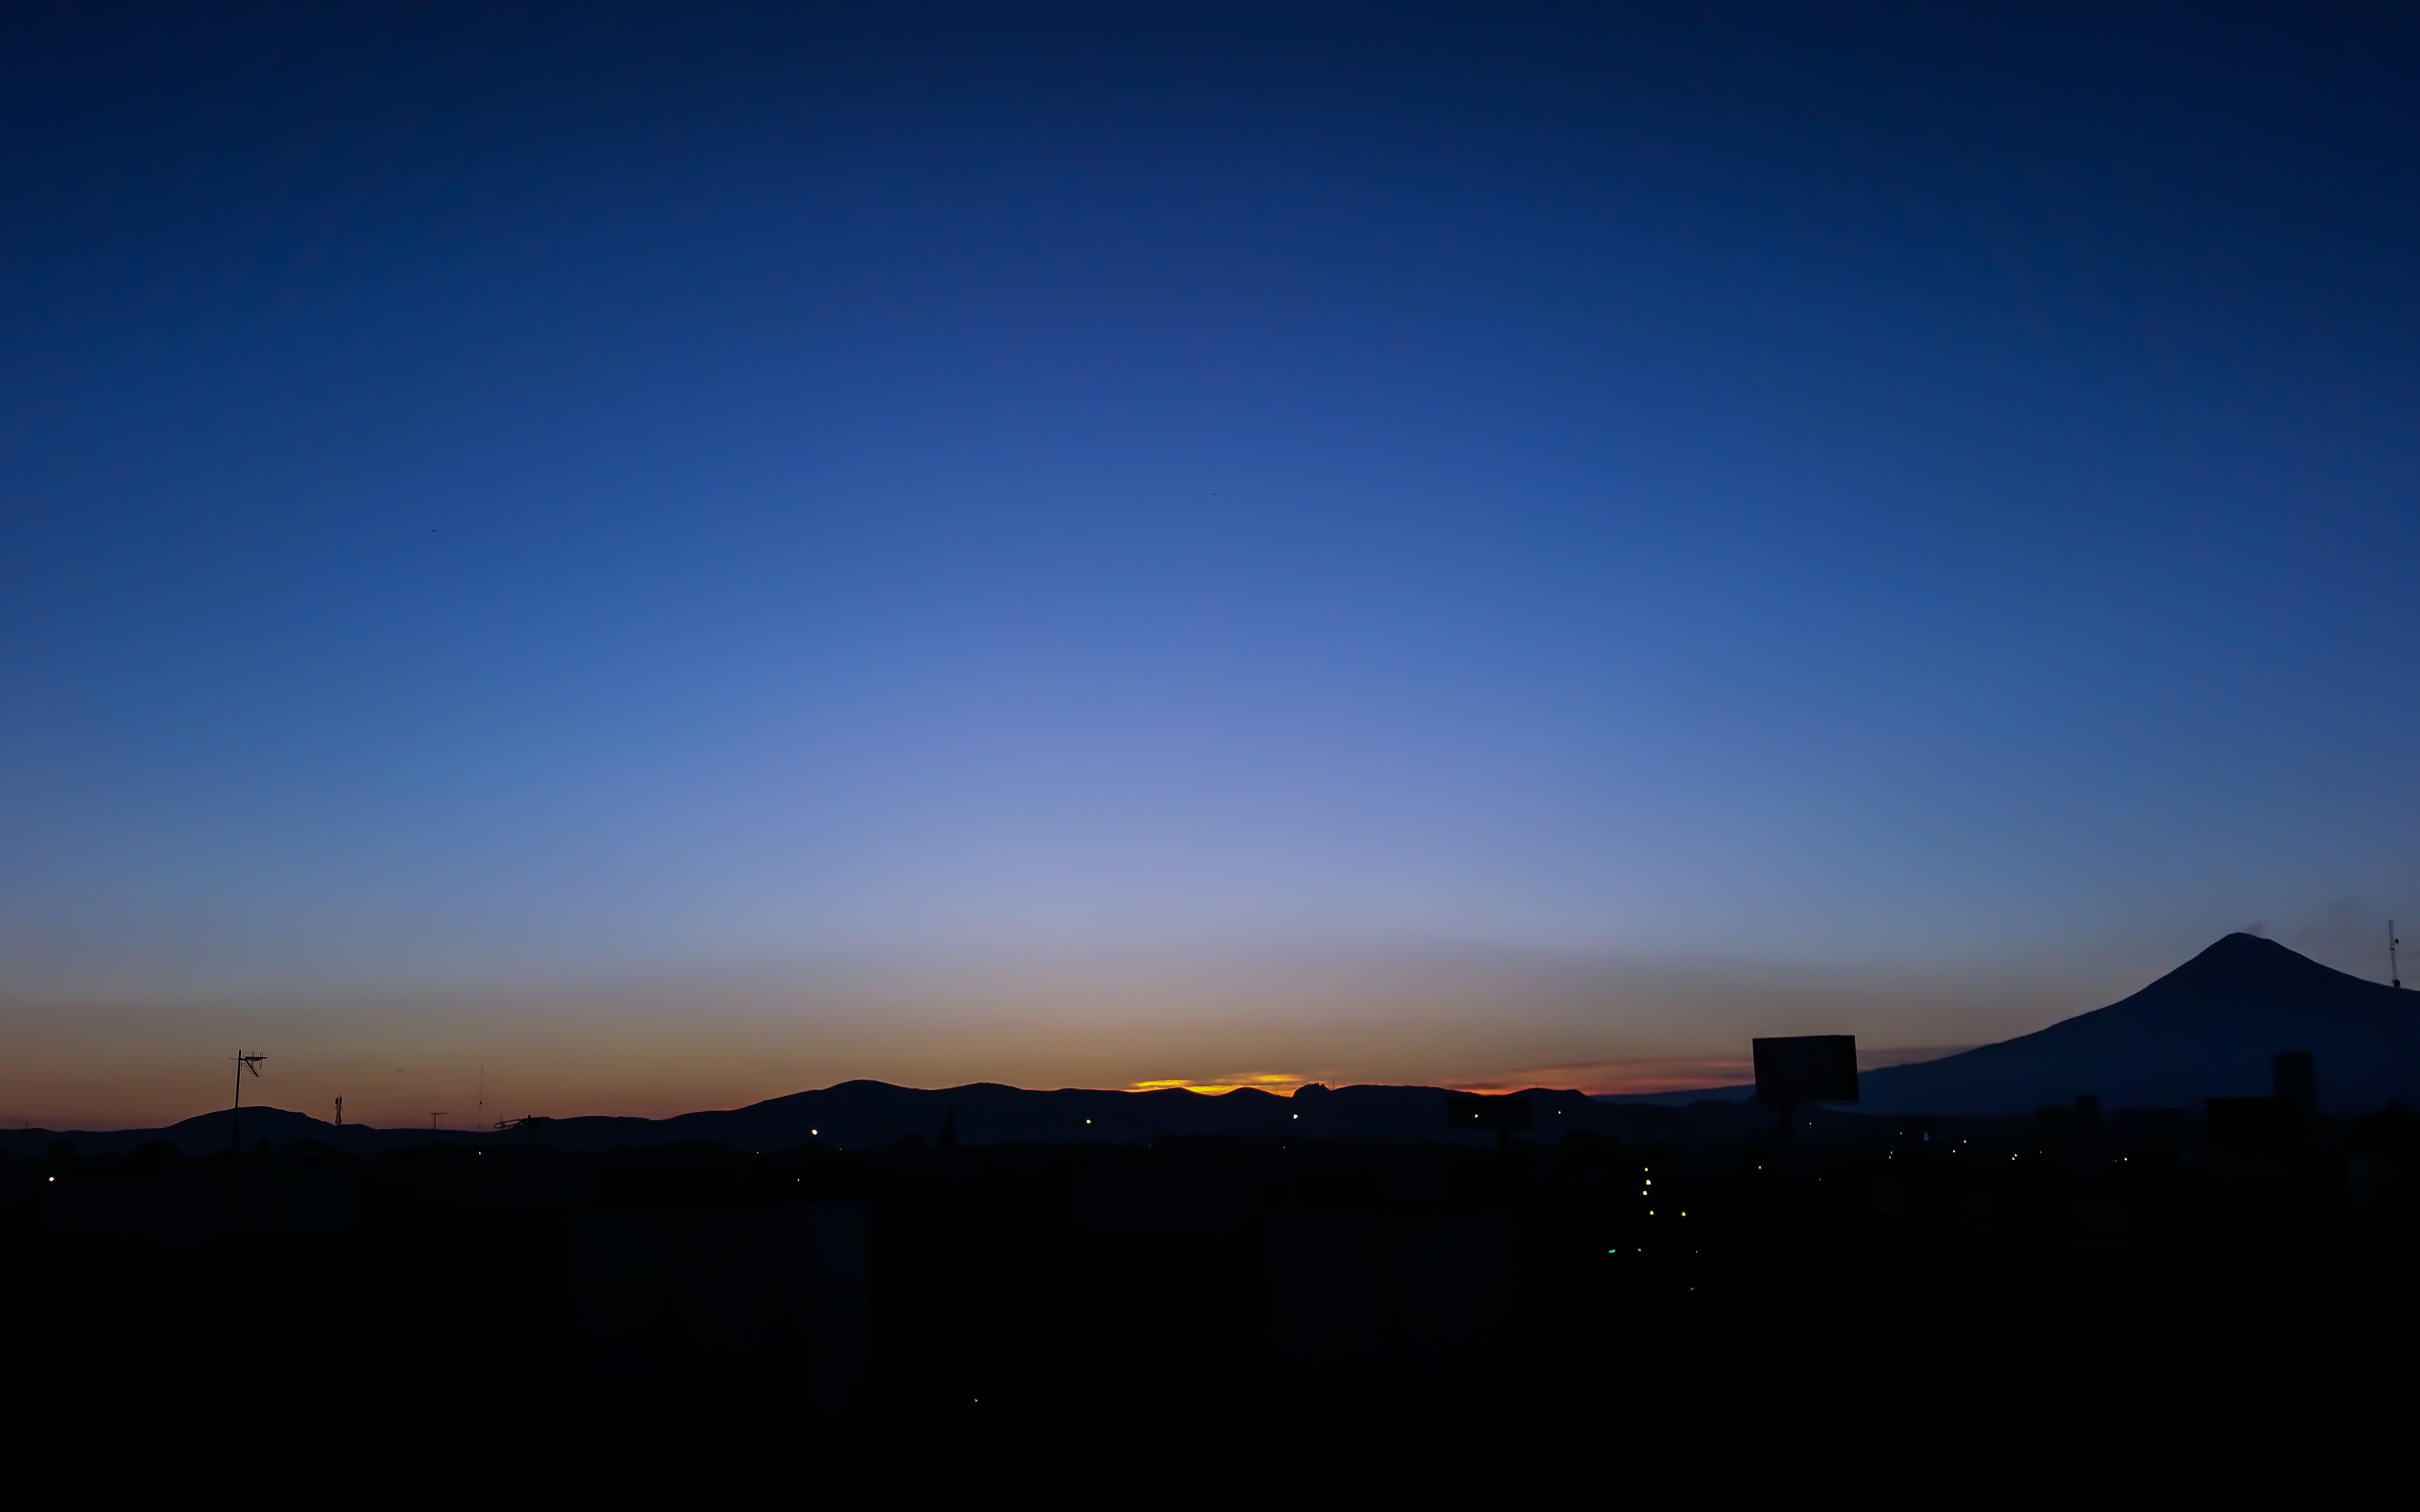
horizon, mountain, cloud, sky, sunrise, sunset, night, sunlight, morning, hill, dawn, atmosphere, dusk, evening, afterglow, atmospheric phenomenon, atmosphere of earth